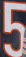
Number: 5